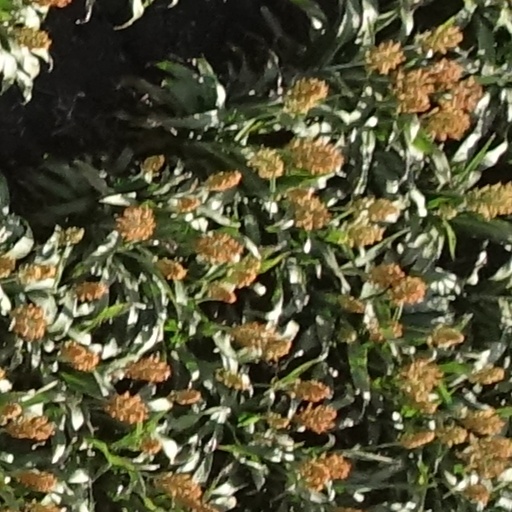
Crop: sorghum